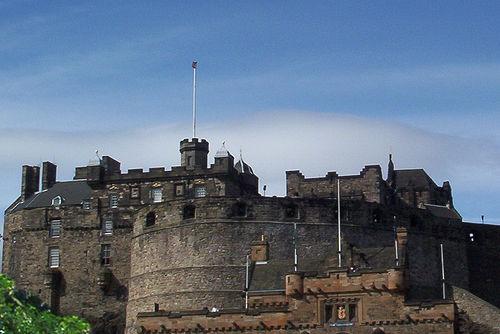
Weather: cloudy or overcast